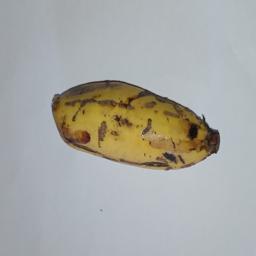
Banana variety: Champa Kola